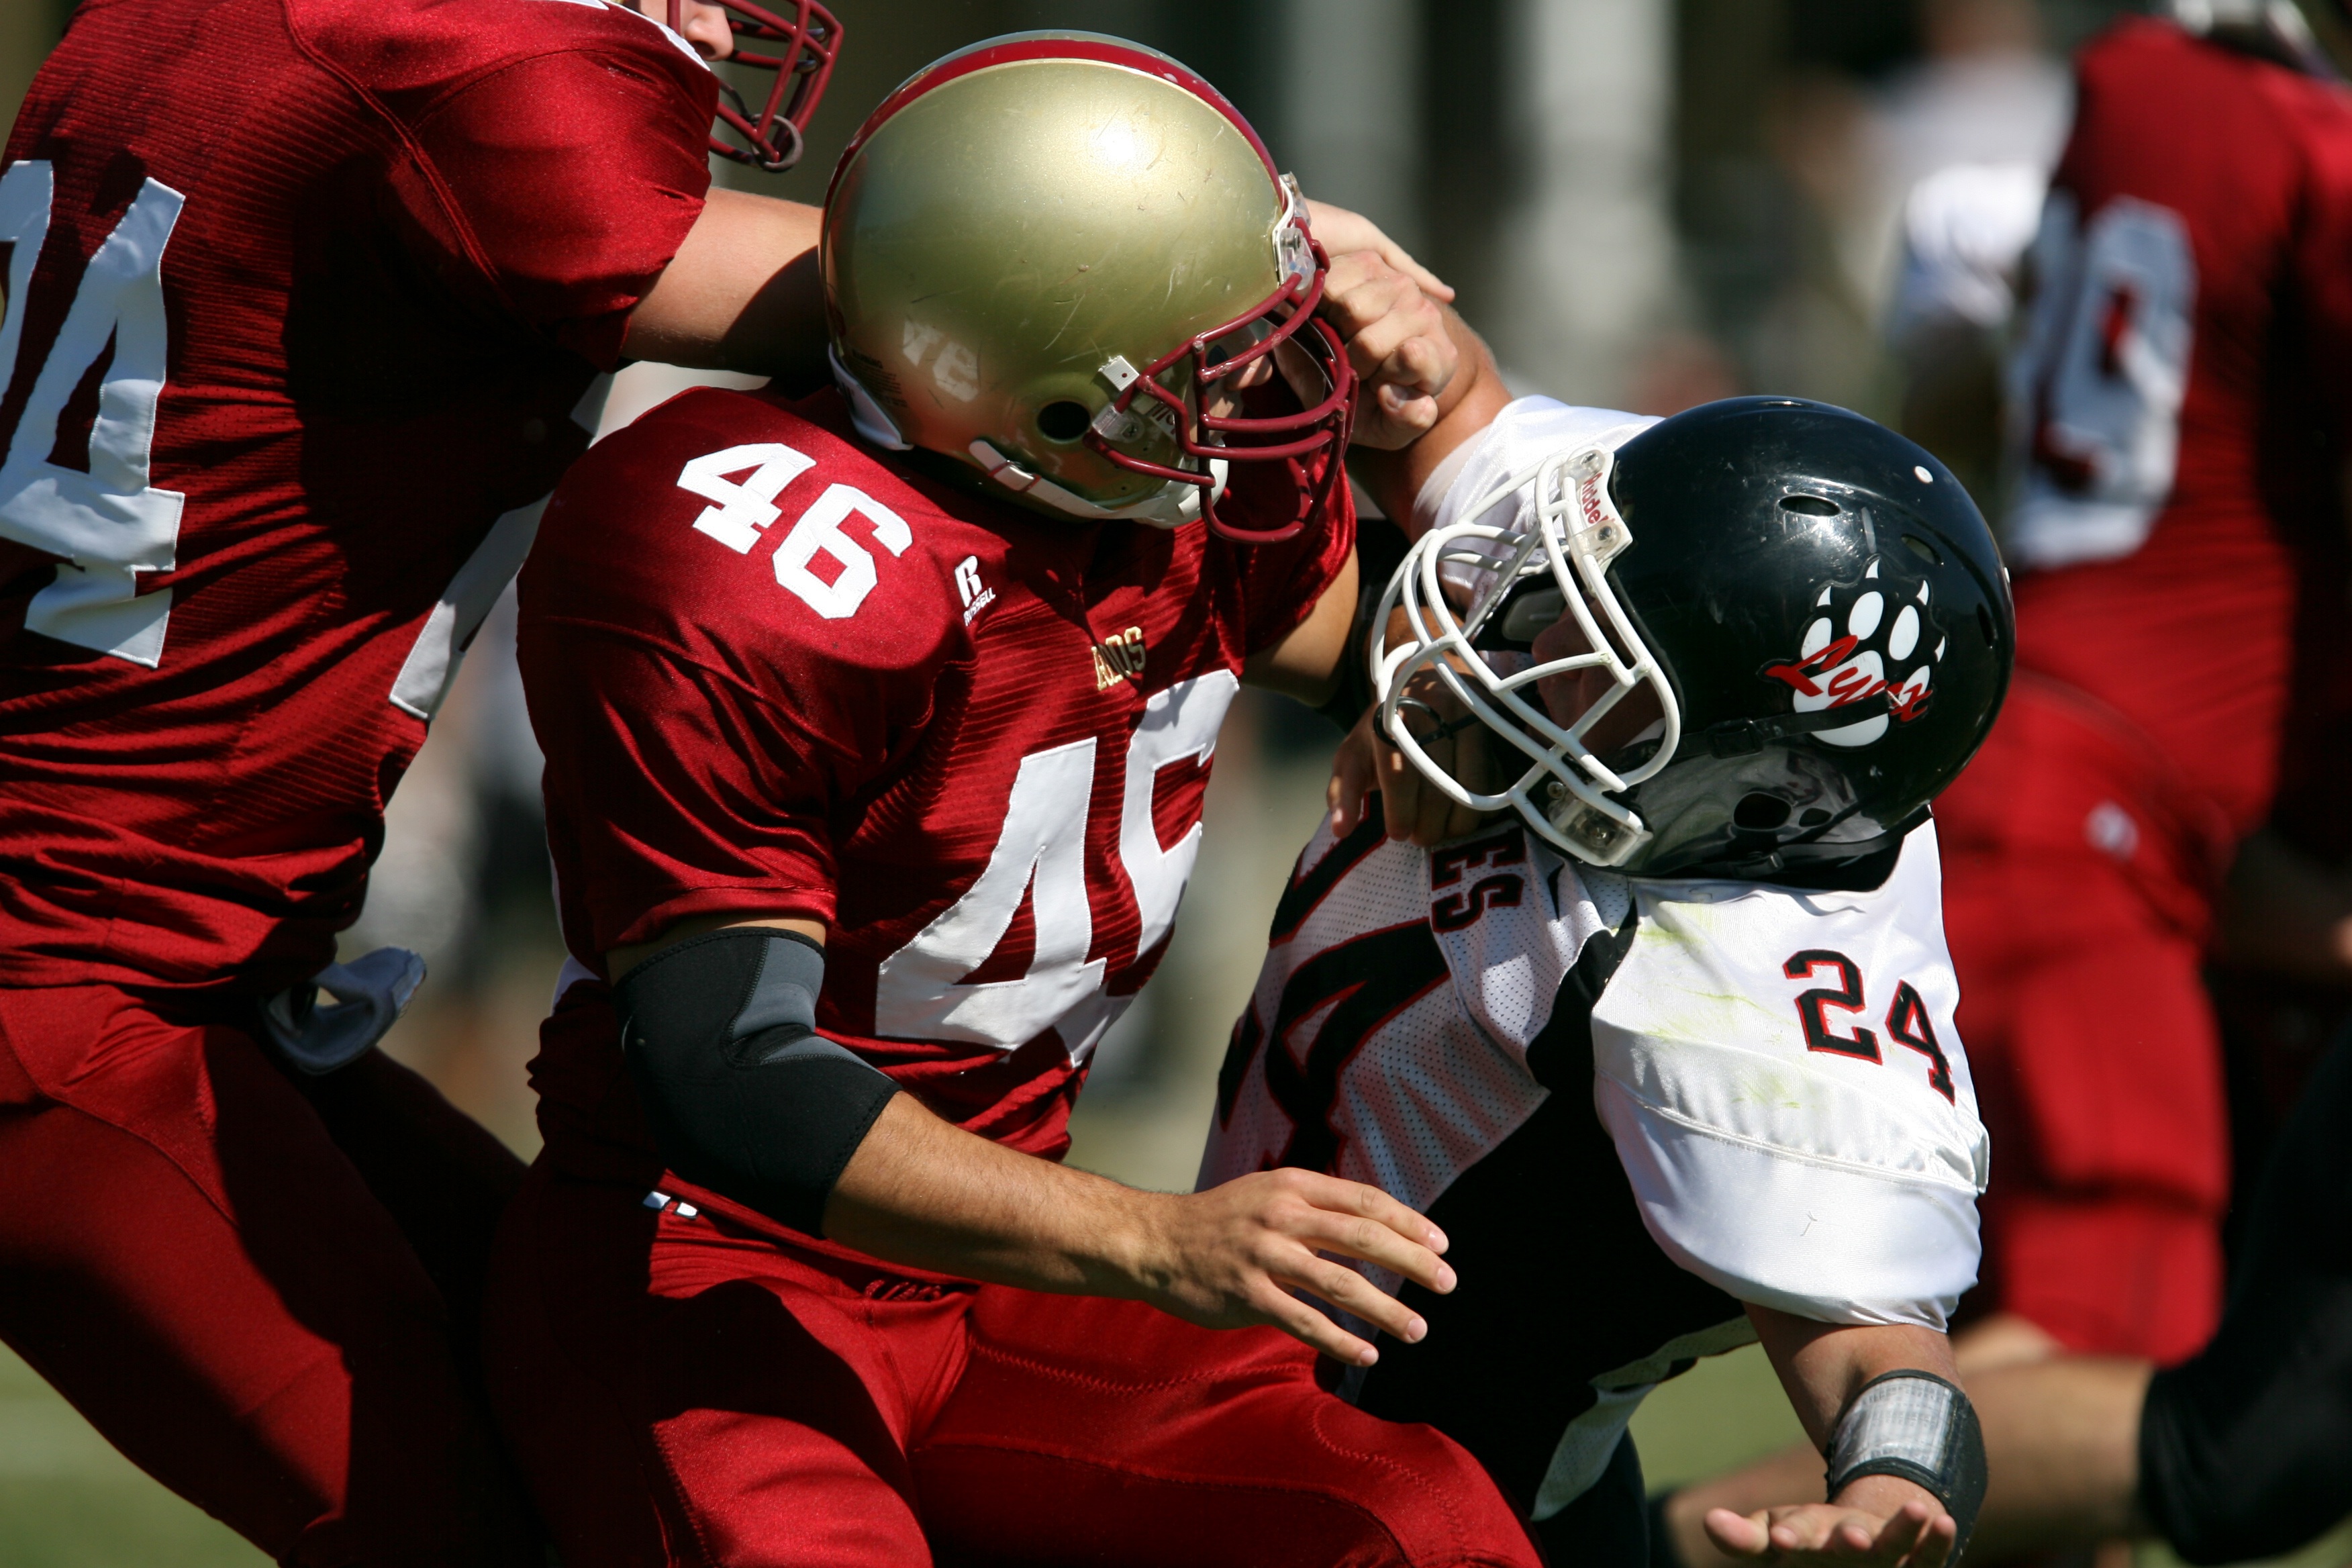
sport, soccer, football, player, team, american football, sports, determination, helmet, collision, competitive, texas, serious, texan, tackle, football player, college football, football helmet, college athlete, canadian football, football equipment and supplies, gridiron football, protective equipment in gridiron football